Pistol boiler

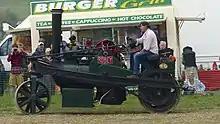
Robey tandem roller

A pistol boiler is a design of steam boiler used in light steam tractors and overtype steam wagons. It is noted for the unusual shape of the firebox, a circular design intended to be self-supporting without the use of firebox stays.